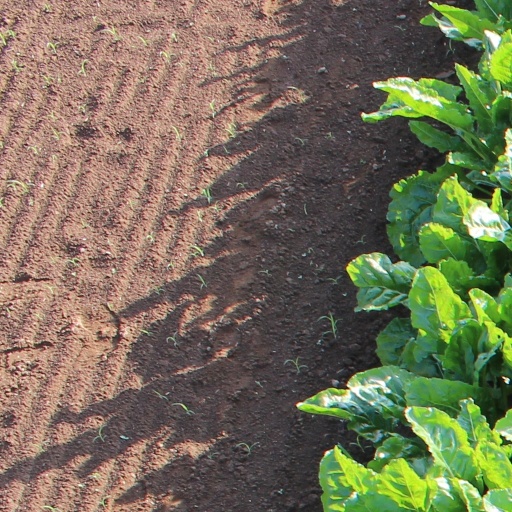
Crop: sugar beet